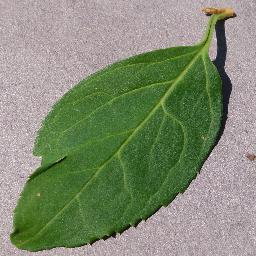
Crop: cherry
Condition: (including_sour)_healthy